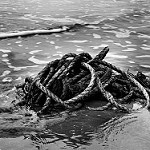
Label: B & W